Brigita Bukovec

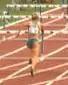
Bukovec at the 1996 Summer Olympics

At the 1996 Olympic games she went very close to winning the gold in 100 m hurdles, just a hundredth of a second away from conquering the Olympic gold. She won the silver medal in Atlanta with 12.59 seconds.